United Nations Security Council Resolution 2051

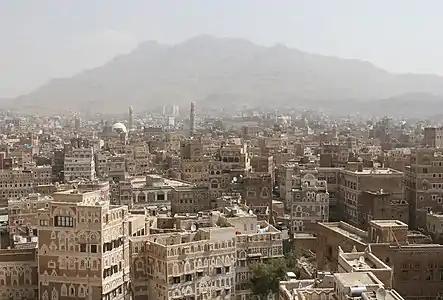
Sana'a

United Nations Security Council Resolution 2051 was unanimously adopted on 12 June 2012.